Companhia Brasileira de Alumínio

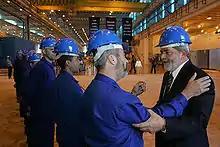
Brazilian president Luiz Inácio Lula da Silva visits CBA in 2006

Established on June 4, 1955, CBA was the first aluminium plant in Brazil producing 4.000 tonnes/year but after fifty years in 2005 the company had a producing capacity of 400,000 tonnes/year.